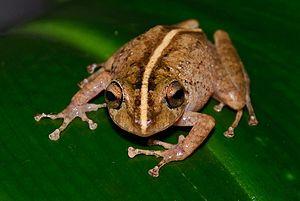
Pristimantis medemi est une espèce d'amphibiens de la famille des Craugastoridae.